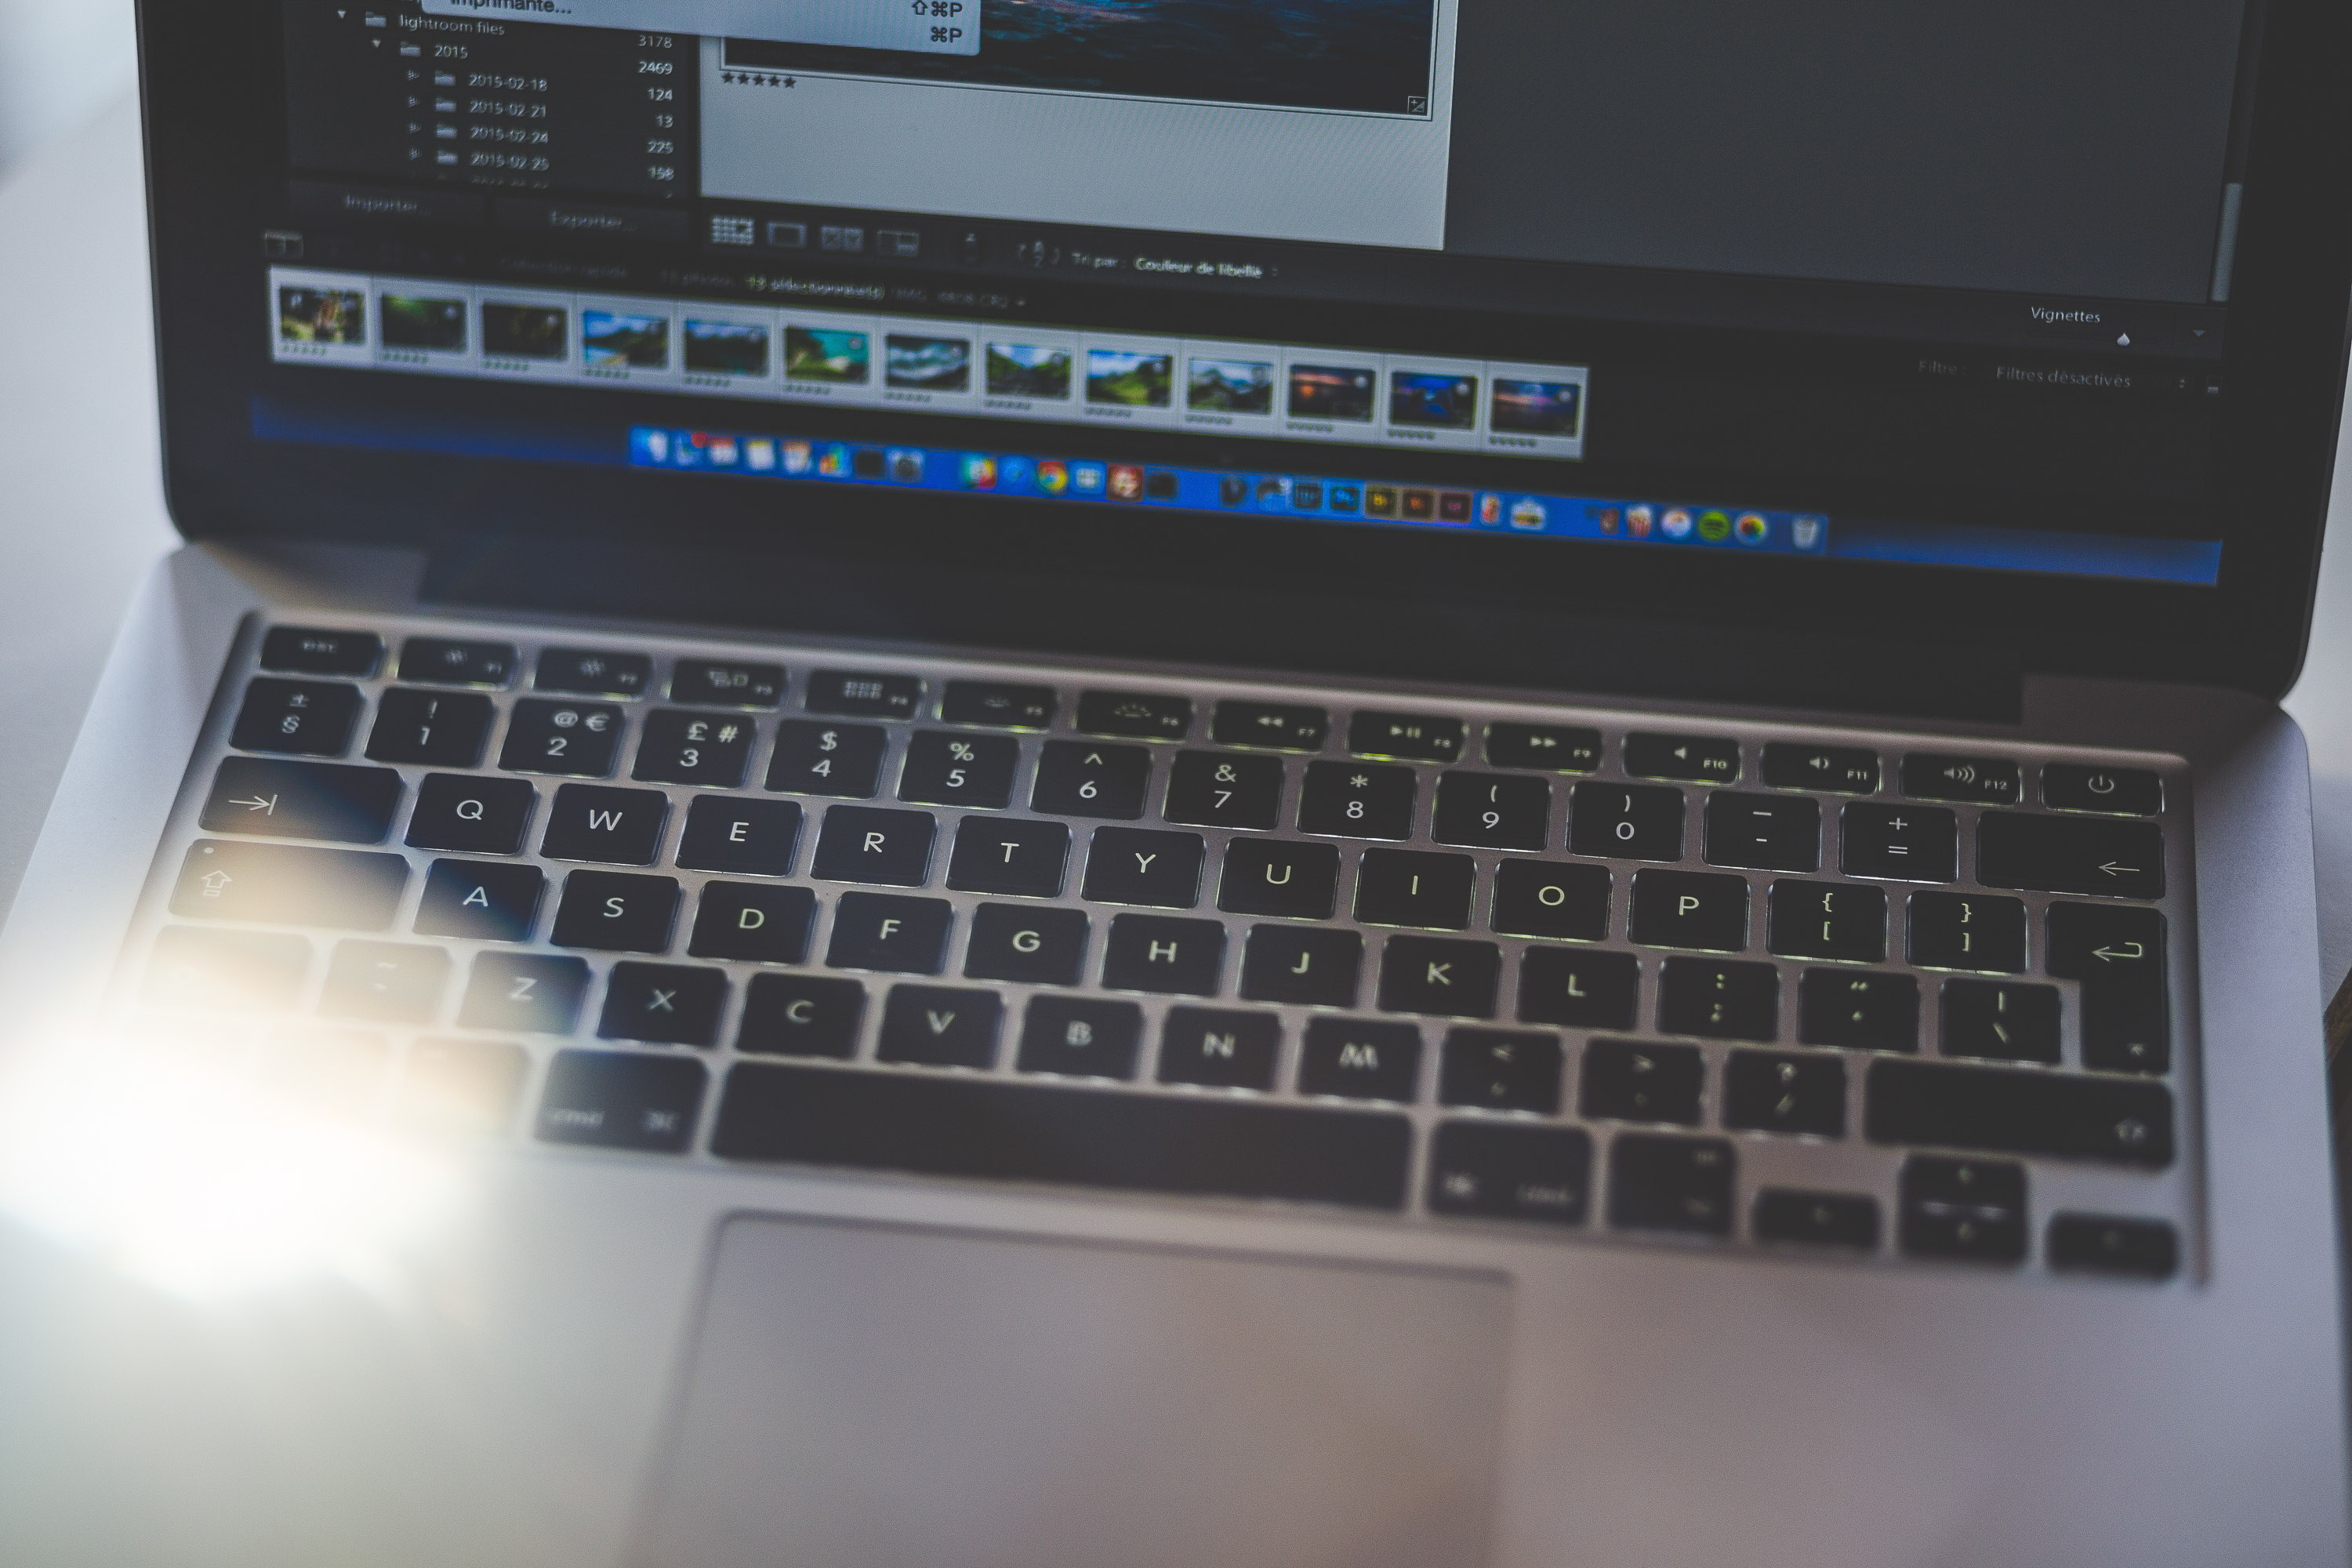
laptop, netbook, electronic device, computer keyboard, technology, space bar, computer, computer hardware, personal computer, display device, electronic instrument, laptop part, multimedia, gadget, personal computer hardware, computer accessory, input device, office equipment, laptop replacement keyboard, Computer terminal, touchpad, electronics, computer component, metal